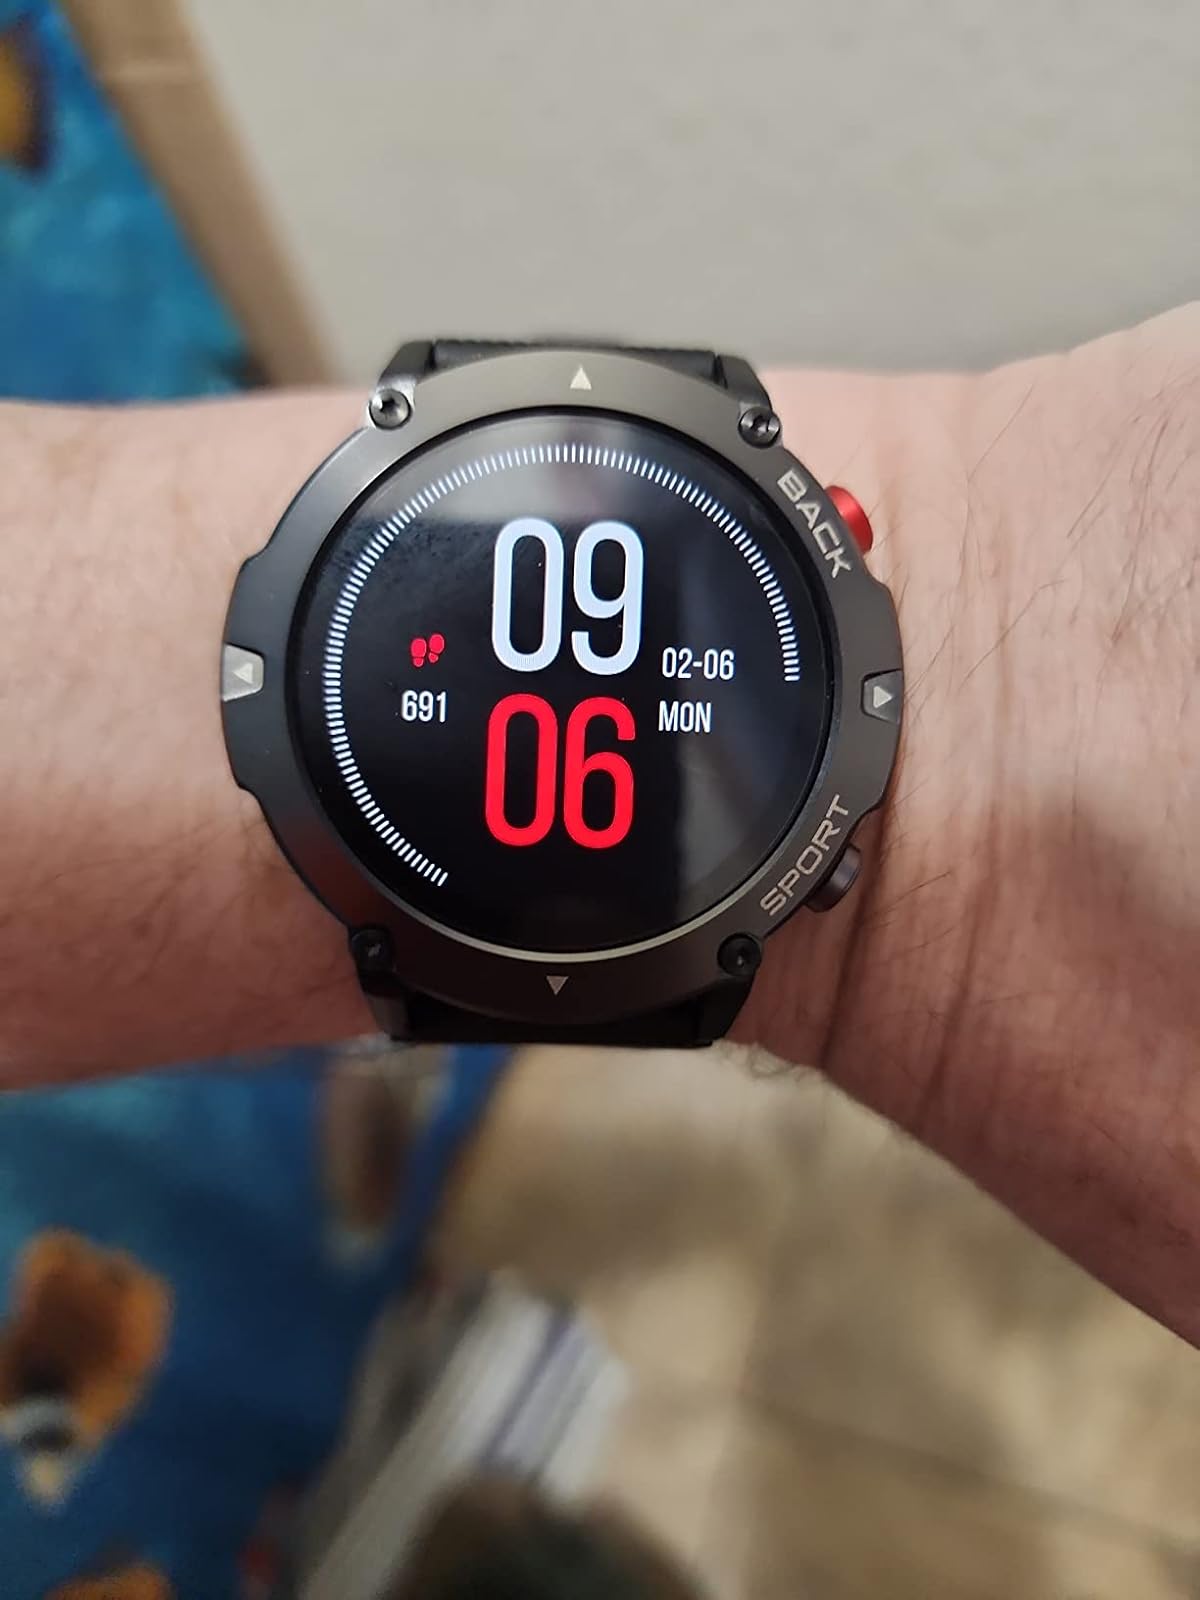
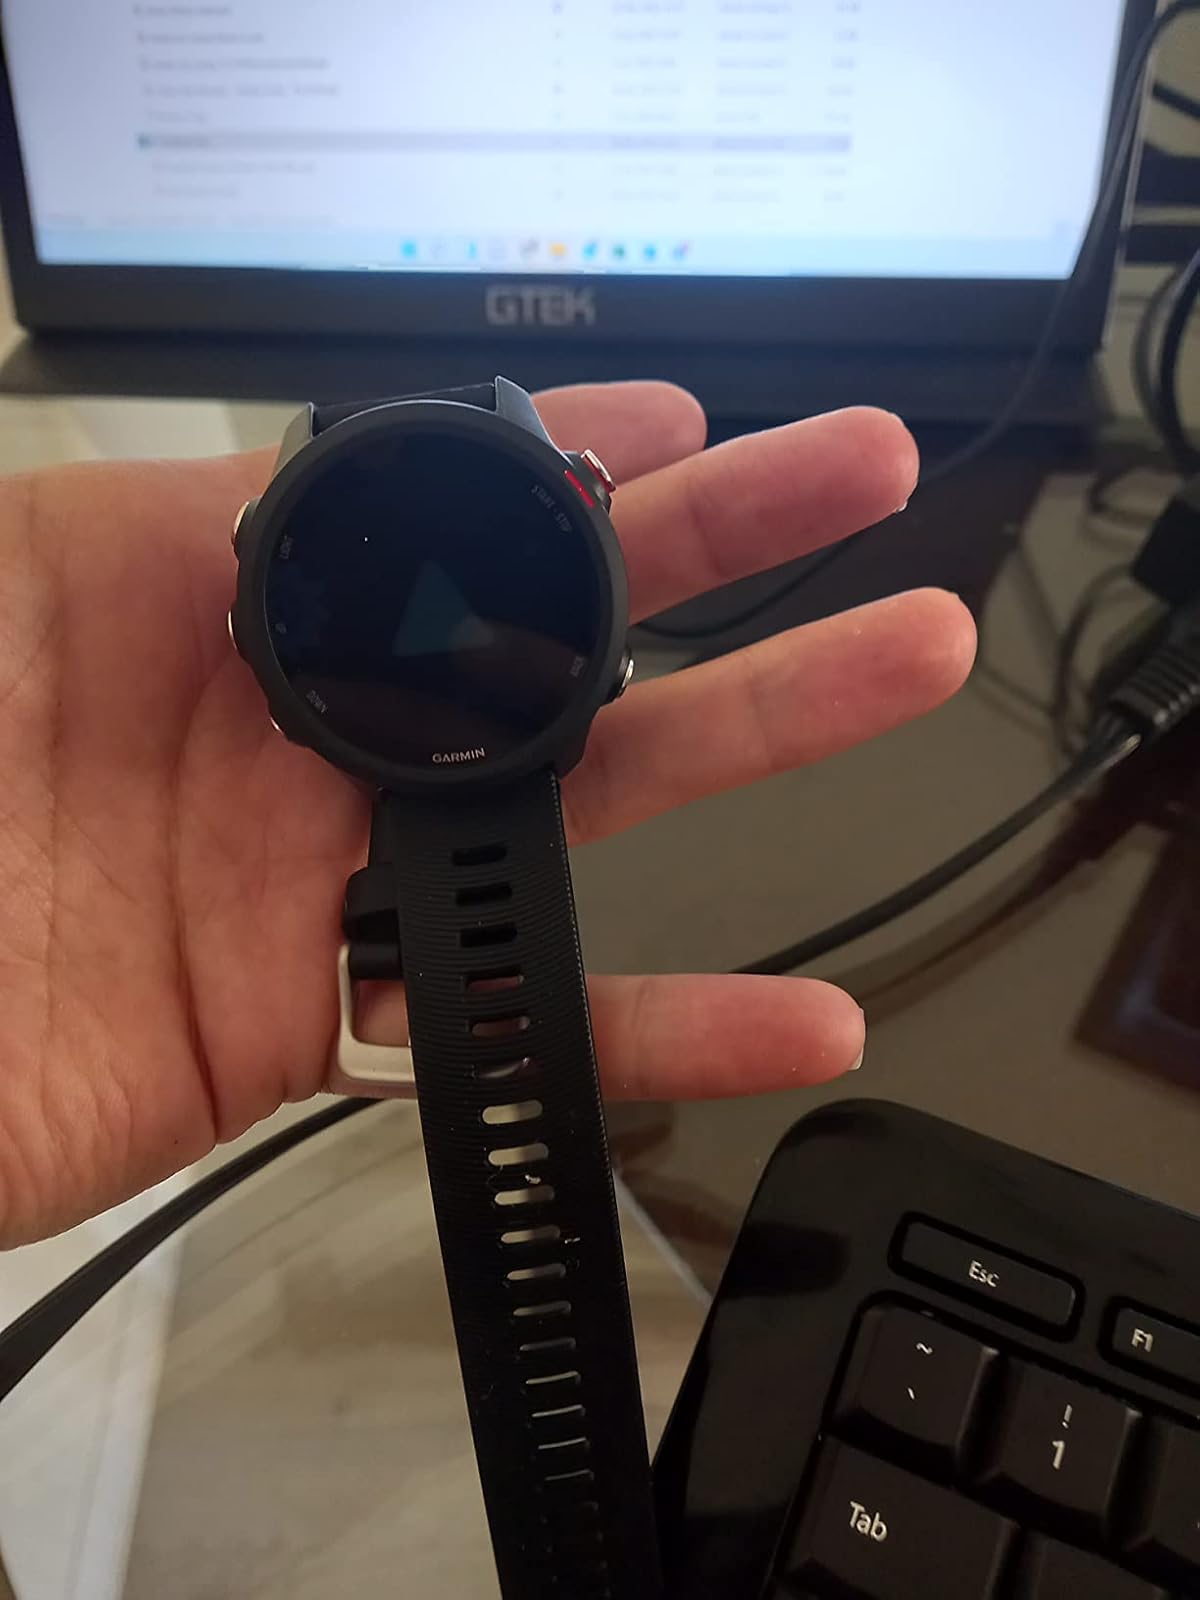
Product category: smartwatch
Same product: no